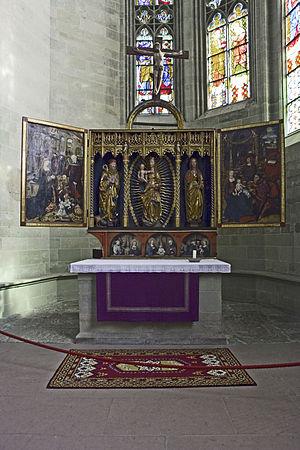
L'église Sainte-Marie-des-Prés, Kirche St. Maria zur Wiese ou Wiesenkirche en allemand, de Soest est une église réformée qui est un exemple typique des églises-halles de Westphalie. D'une base presque carrée, son intérieur donne l'impression d'une pure paroi de fenêtres portée par des piliers en faisceau élancés. Dans le chœur, les fenêtres touchent presque le sol. De jour, l'intérieur de l'église est aéré et baigné de lumière. Trois vaisseaux de même hauteur ou presque, à voûte très plate, impriment à l'édifice son équilibre. L'histoire du bâtiment remonte jusqu'à la pose de la première pierre en 1313. La paire de tours n'a été édifiée que dans la deuxième moitié du XIXᵉ siècle.